Slap Happy Lion

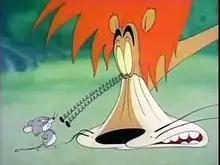
The mouse gets one up on the lion.

Slap Happy Lion is a 1947 American animated short film directed by Tex Avery and produced by Fred Quimby for Metro-Goldwyn-Mayer. Released on September 20, 1947, the short details the tragic downfall of a lion from king of the beasts to a gibbering, pill-popping wreck. It is narrated by a mouse whose torments drove him crazy. The mouse's voice was supplied by Frank Graham. Scott Bradley provided the music.